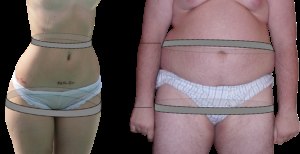
Talje-hofte forhold
Måling af talje-hofte-forhold
Talje-hofte forholdet, talje-hofte målet, æble-pære indekset er en måde at beskrive forholdet mellem talje- og hoftevidden. Forholdet måler proportionen af fedt deponeret forskellige stedet på kroppen. Der er også kraftige indicer på at nogle bestemte mål opfattes som specielt attraktive hos det modsatte køn og for kvinder indikere en mærkbar højere frugtbarhed.